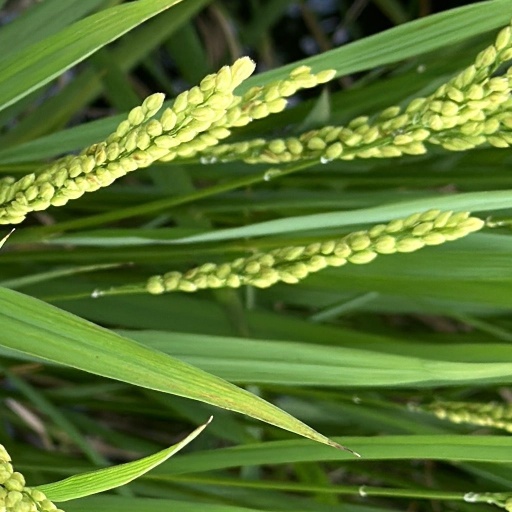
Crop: rice